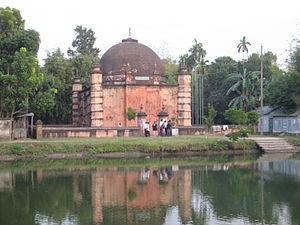
L'islam est la religion majoritaire au Bangladesh, où elle représente entre 88,8 % et 89,7 % de la population totale, soit environ 125 millions de personnes en 2011. Au sein des musulmans, 96 % sont sunnites. Le Bangladesh est le quatrième pays par le nombre de musulman dans le monde, le premier étant l'Indonésie, suivi du Pakistan et de l'Inde. L'islam constitue une part importante de l'identité bengalie, puisque c'est l'identité musulmane qui a présidé à la partition de l'Inde avec le Bangladesh en 1947. La situation constitutionnelle du Bangladesh est floue, puisque les modifications de 1988 de la constitution de 1972 font de l'islam la religion d'État, mais la Cour suprême a déclaré ces modifications inconstitutionnelles. Quoi qu'il en soit, le Bangladesh fait partie de l'OCI depuis 1974.